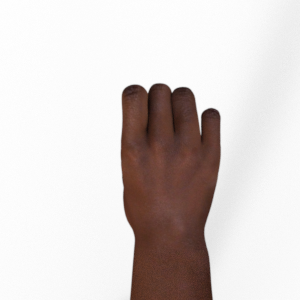
Label: rock